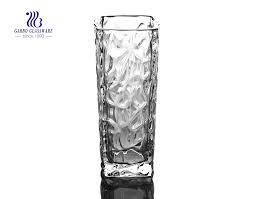
Label: glass